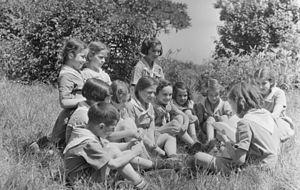
Des enfants du camp La Familiale sont assis dans l'herbe autour d'une monitrice qui leur fait la lecture. Le camp est situé au 8818, rue Notre-Dame Est à Montréal.